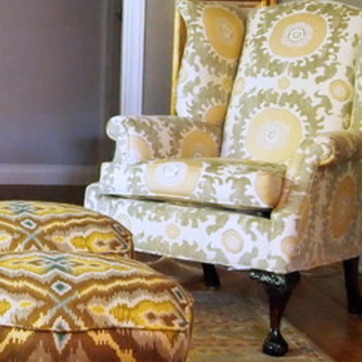
Material: leather